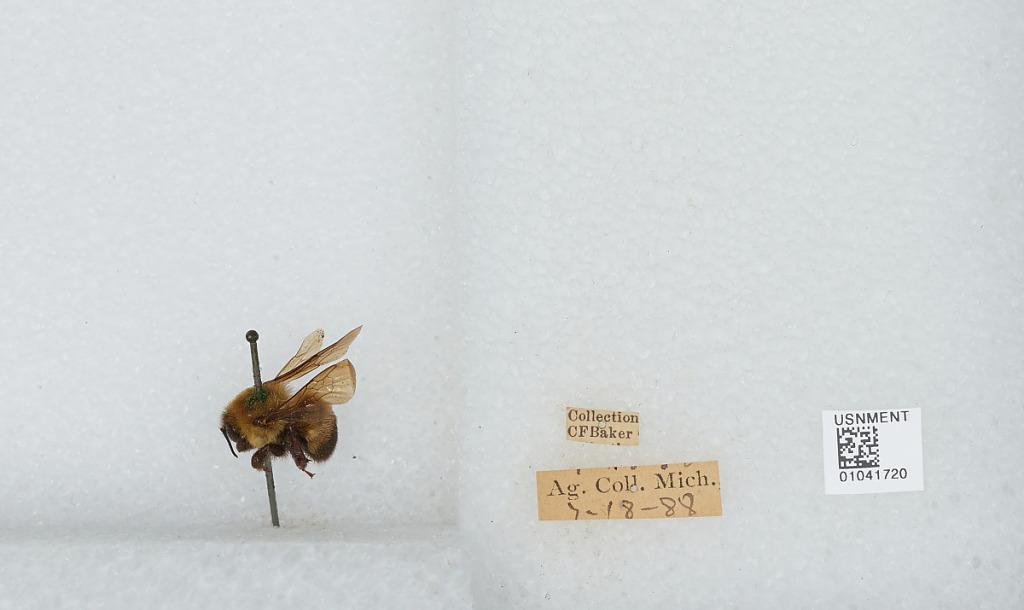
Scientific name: Bombus sp.
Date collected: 1888-7-18
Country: United States
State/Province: Michigan
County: Ingham
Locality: Michigan State University
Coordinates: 42.7325, -84.481